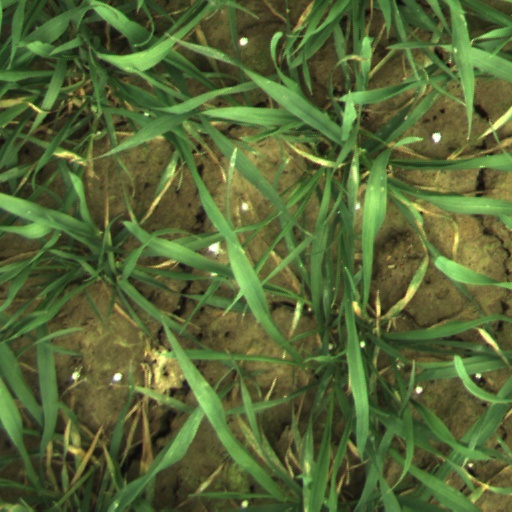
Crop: wheat